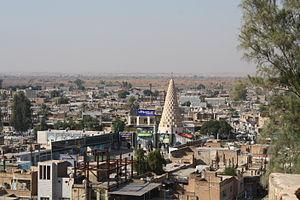
Suse ou Chouch, aussi transcrit Chouche, Schousch ou Shush, est une ville de la province du Khouzestan en Iran. Elle s'est développée aux abords de l'antique capitale élamite Suse.